Alice in Chains

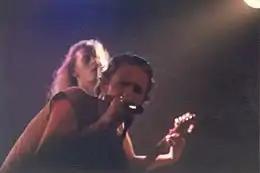
Layne Staley and Jerry Cantrell at The Channel, 1992

Local promoter Randy Hauser became aware of the band at a concert and offered to pay for demo recordings. However, one day before the band was due to record at the Music Bank studio in Washington, police shut down the studio during the biggest cannabis raid in the history of the state. The final demo, completed in 1988, was named "The Treehouse Tapes" and found its way to music managers Kelly Curtis and Susan Silver, who also managed the Seattle-based band Soundgarden. Curtis and Silver passed the demo on to Columbia Records' A&R representative Nick Terzo, who set up an appointment with label president Don Ienner. Based on "The Treehouse Tapes", Terzo signed Alice in Chains to Columbia in 1989.